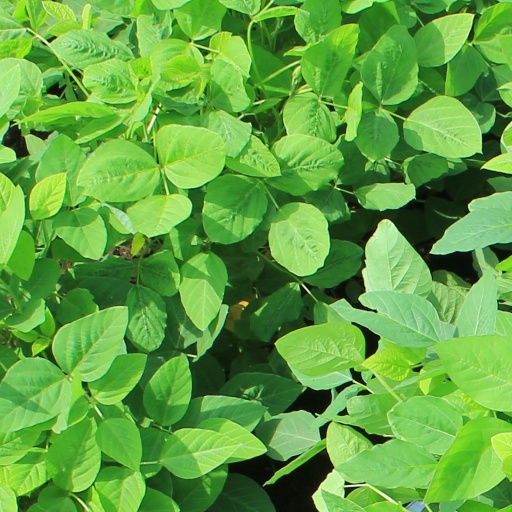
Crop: soybean